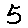
Label: 5